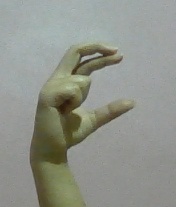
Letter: thal